Conabeer Chrysler Building

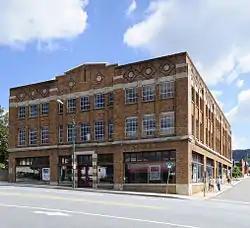
Conabeer Chrysler Building, September 2012

Conabeer Chrysler Building is a historic auto showroom located at Asheville, Buncombe County, North Carolina. It was built in 1928, and is a three-story steel frame building faced in orange brick and limestone. It features a tall decorated parapet. The building was erected as a new home for the Conabeer Motor Company, the local Chrysler agency.